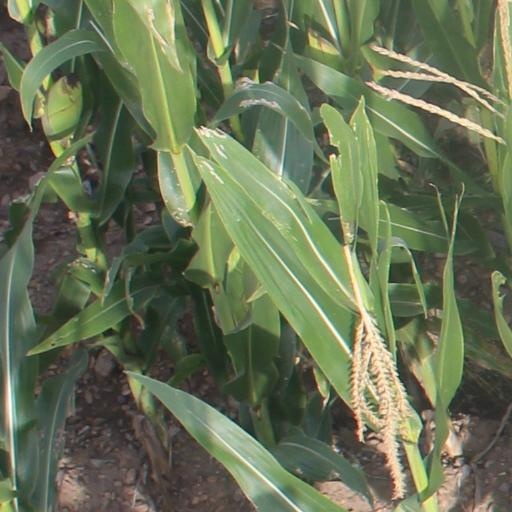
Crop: maize; corn